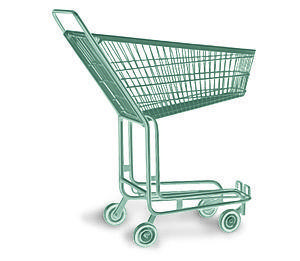
Wanzl Metallwarenfabrik GmbH est le plus important fabricant au monde de chariot de supermarché et de chariots à bagages.
Un chariot, charrette de supermarché, ou encore au Québec panier d'épicerie, est un chariot, métallique ou en matière plastique, conçu pour faciliter le transport des marchandises achetées dans un supermarché ou d'autres types de magasins.